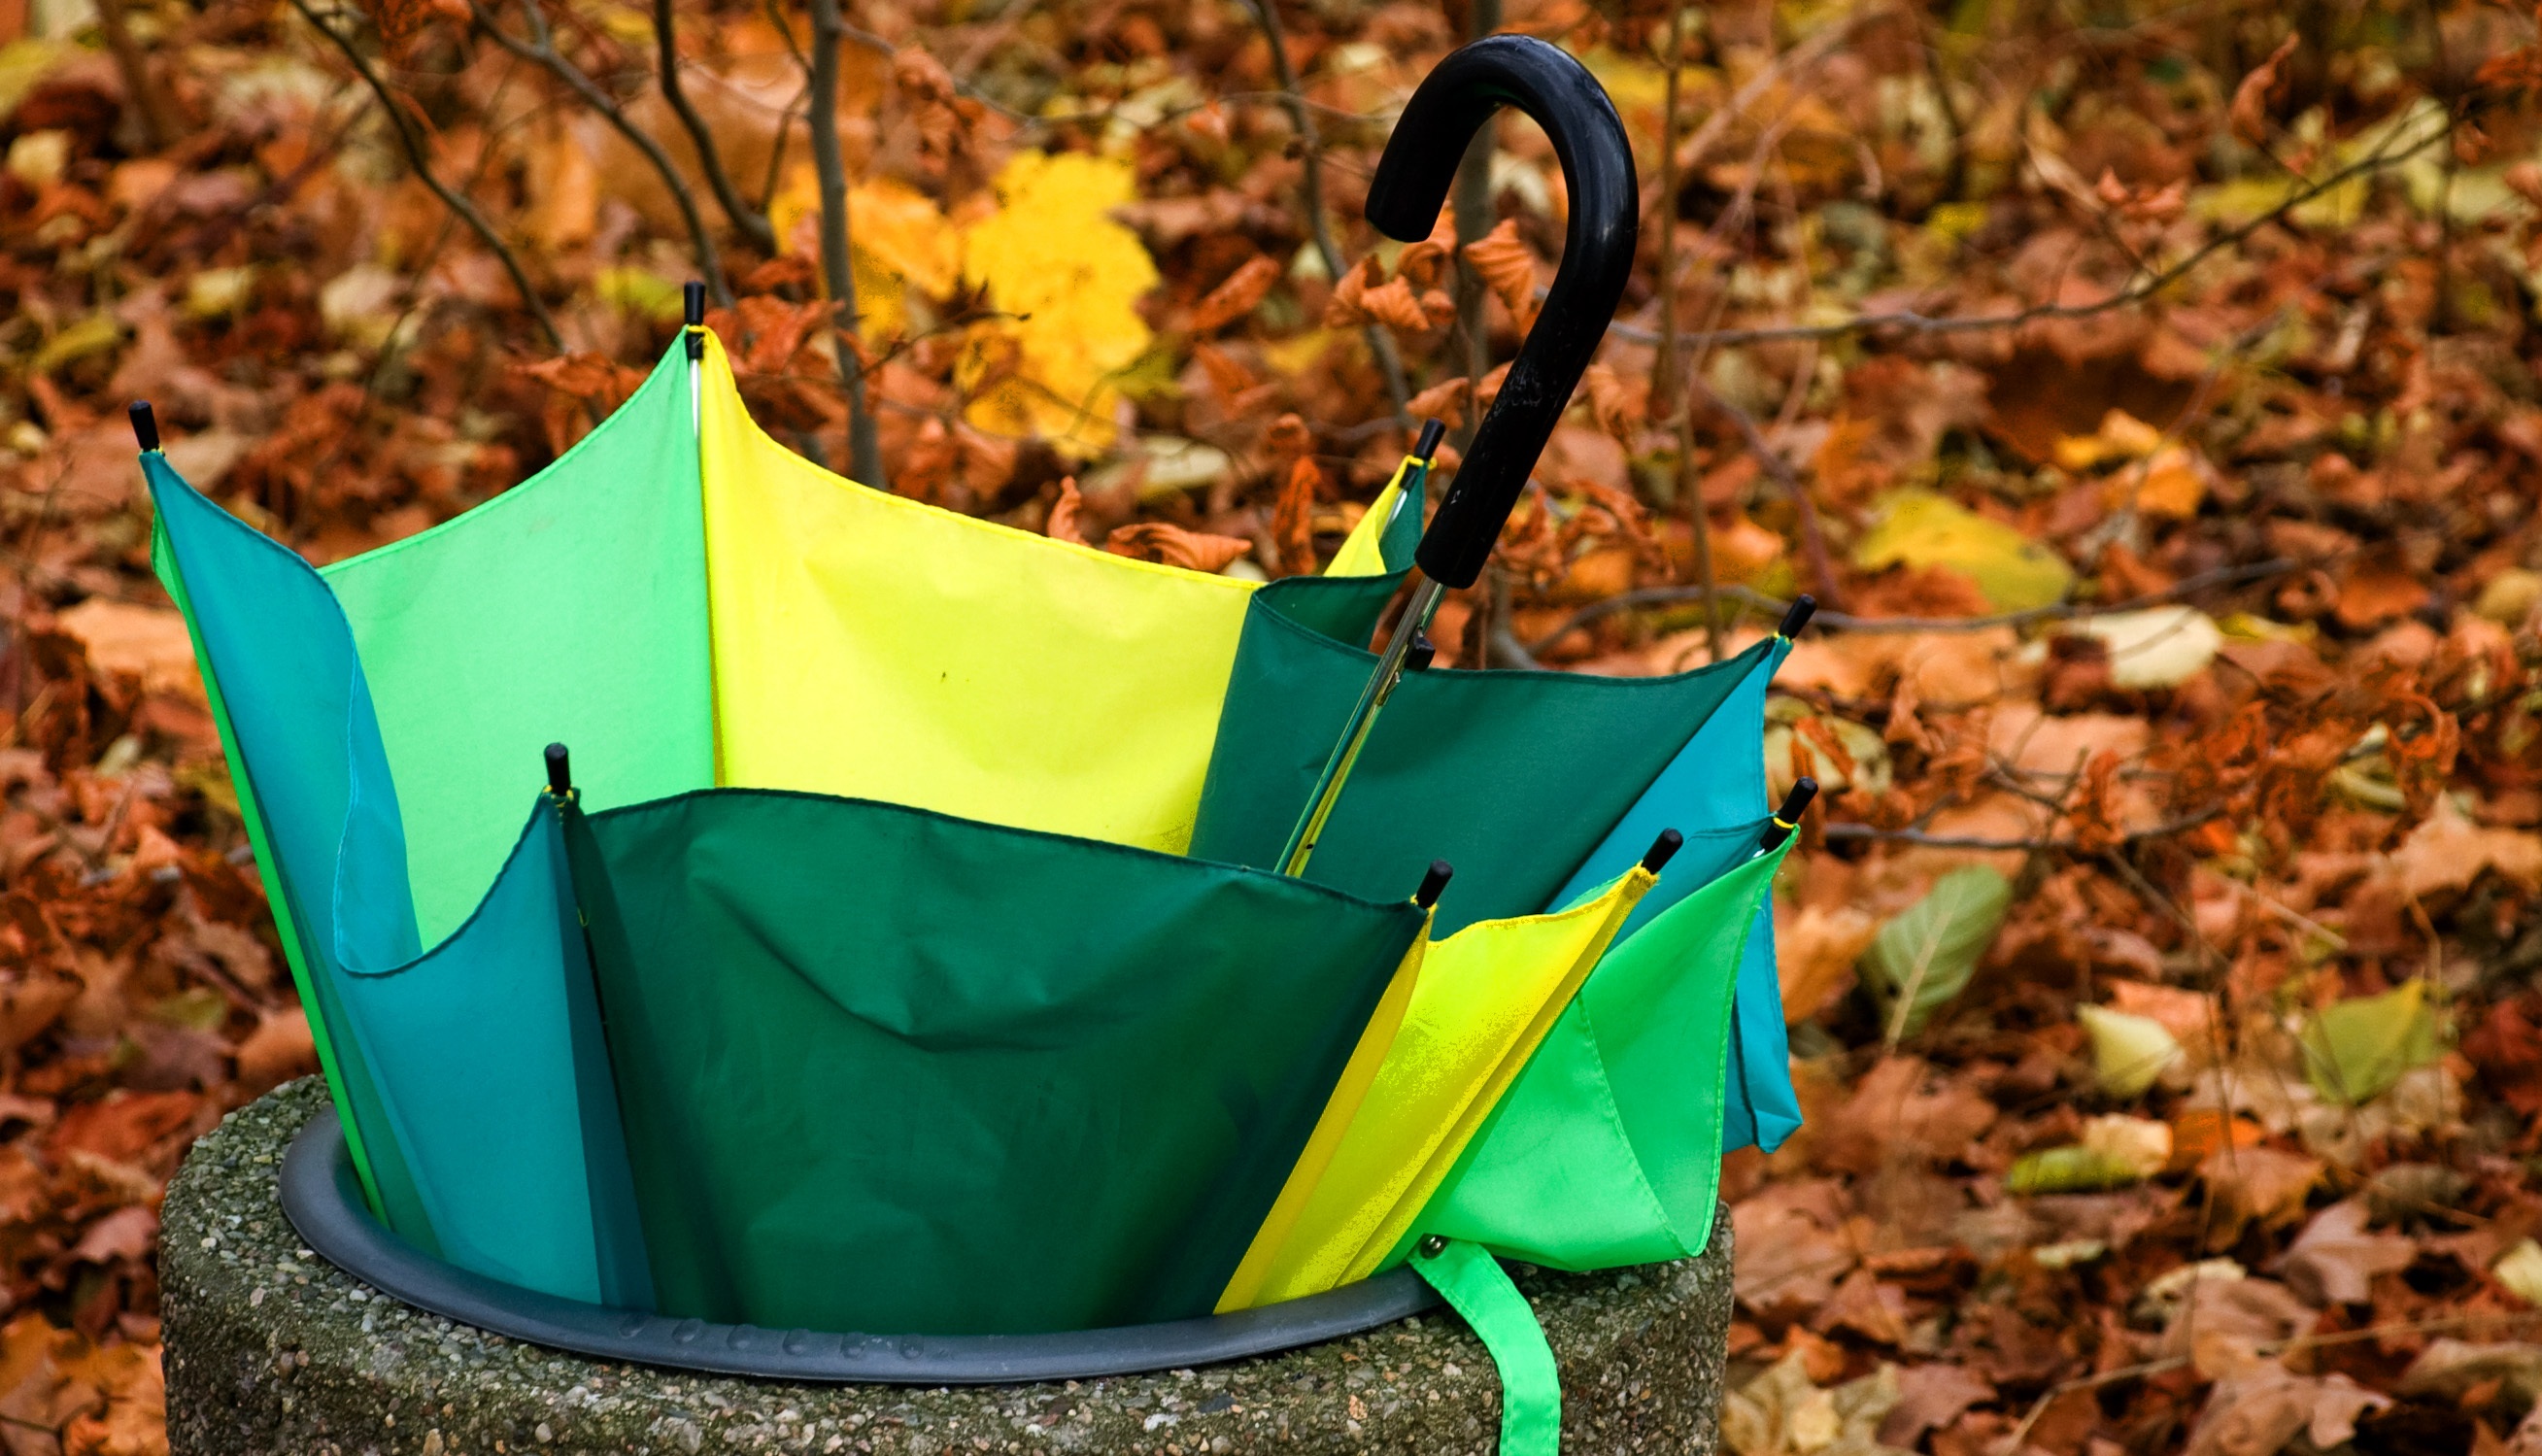
tree, grass, lawn, leaf, flower, spring, green, umbrella, autumn, colorful, yellow, season, coloring, leaves, disposable, golden autumn, defect, green yellow